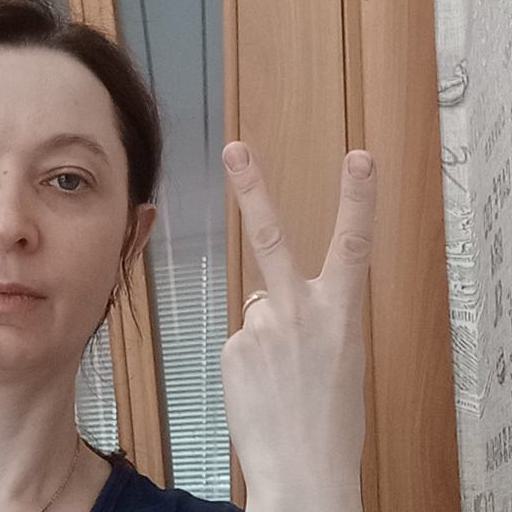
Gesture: peace_inverted